Italian Algerians

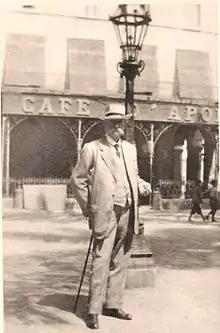
The Italian Algerian Giacomo D'Angelis, founder of the historic "Hotel D'Angelis" in Algiers, 1919

Italian Algerians are Algerian-born citizens who are fully or partially of Italian descent, whose ancestors were Italians who emigrated to Algeria during the Italian diaspora, or Italian-born people in Algeria.